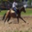
Label: horse